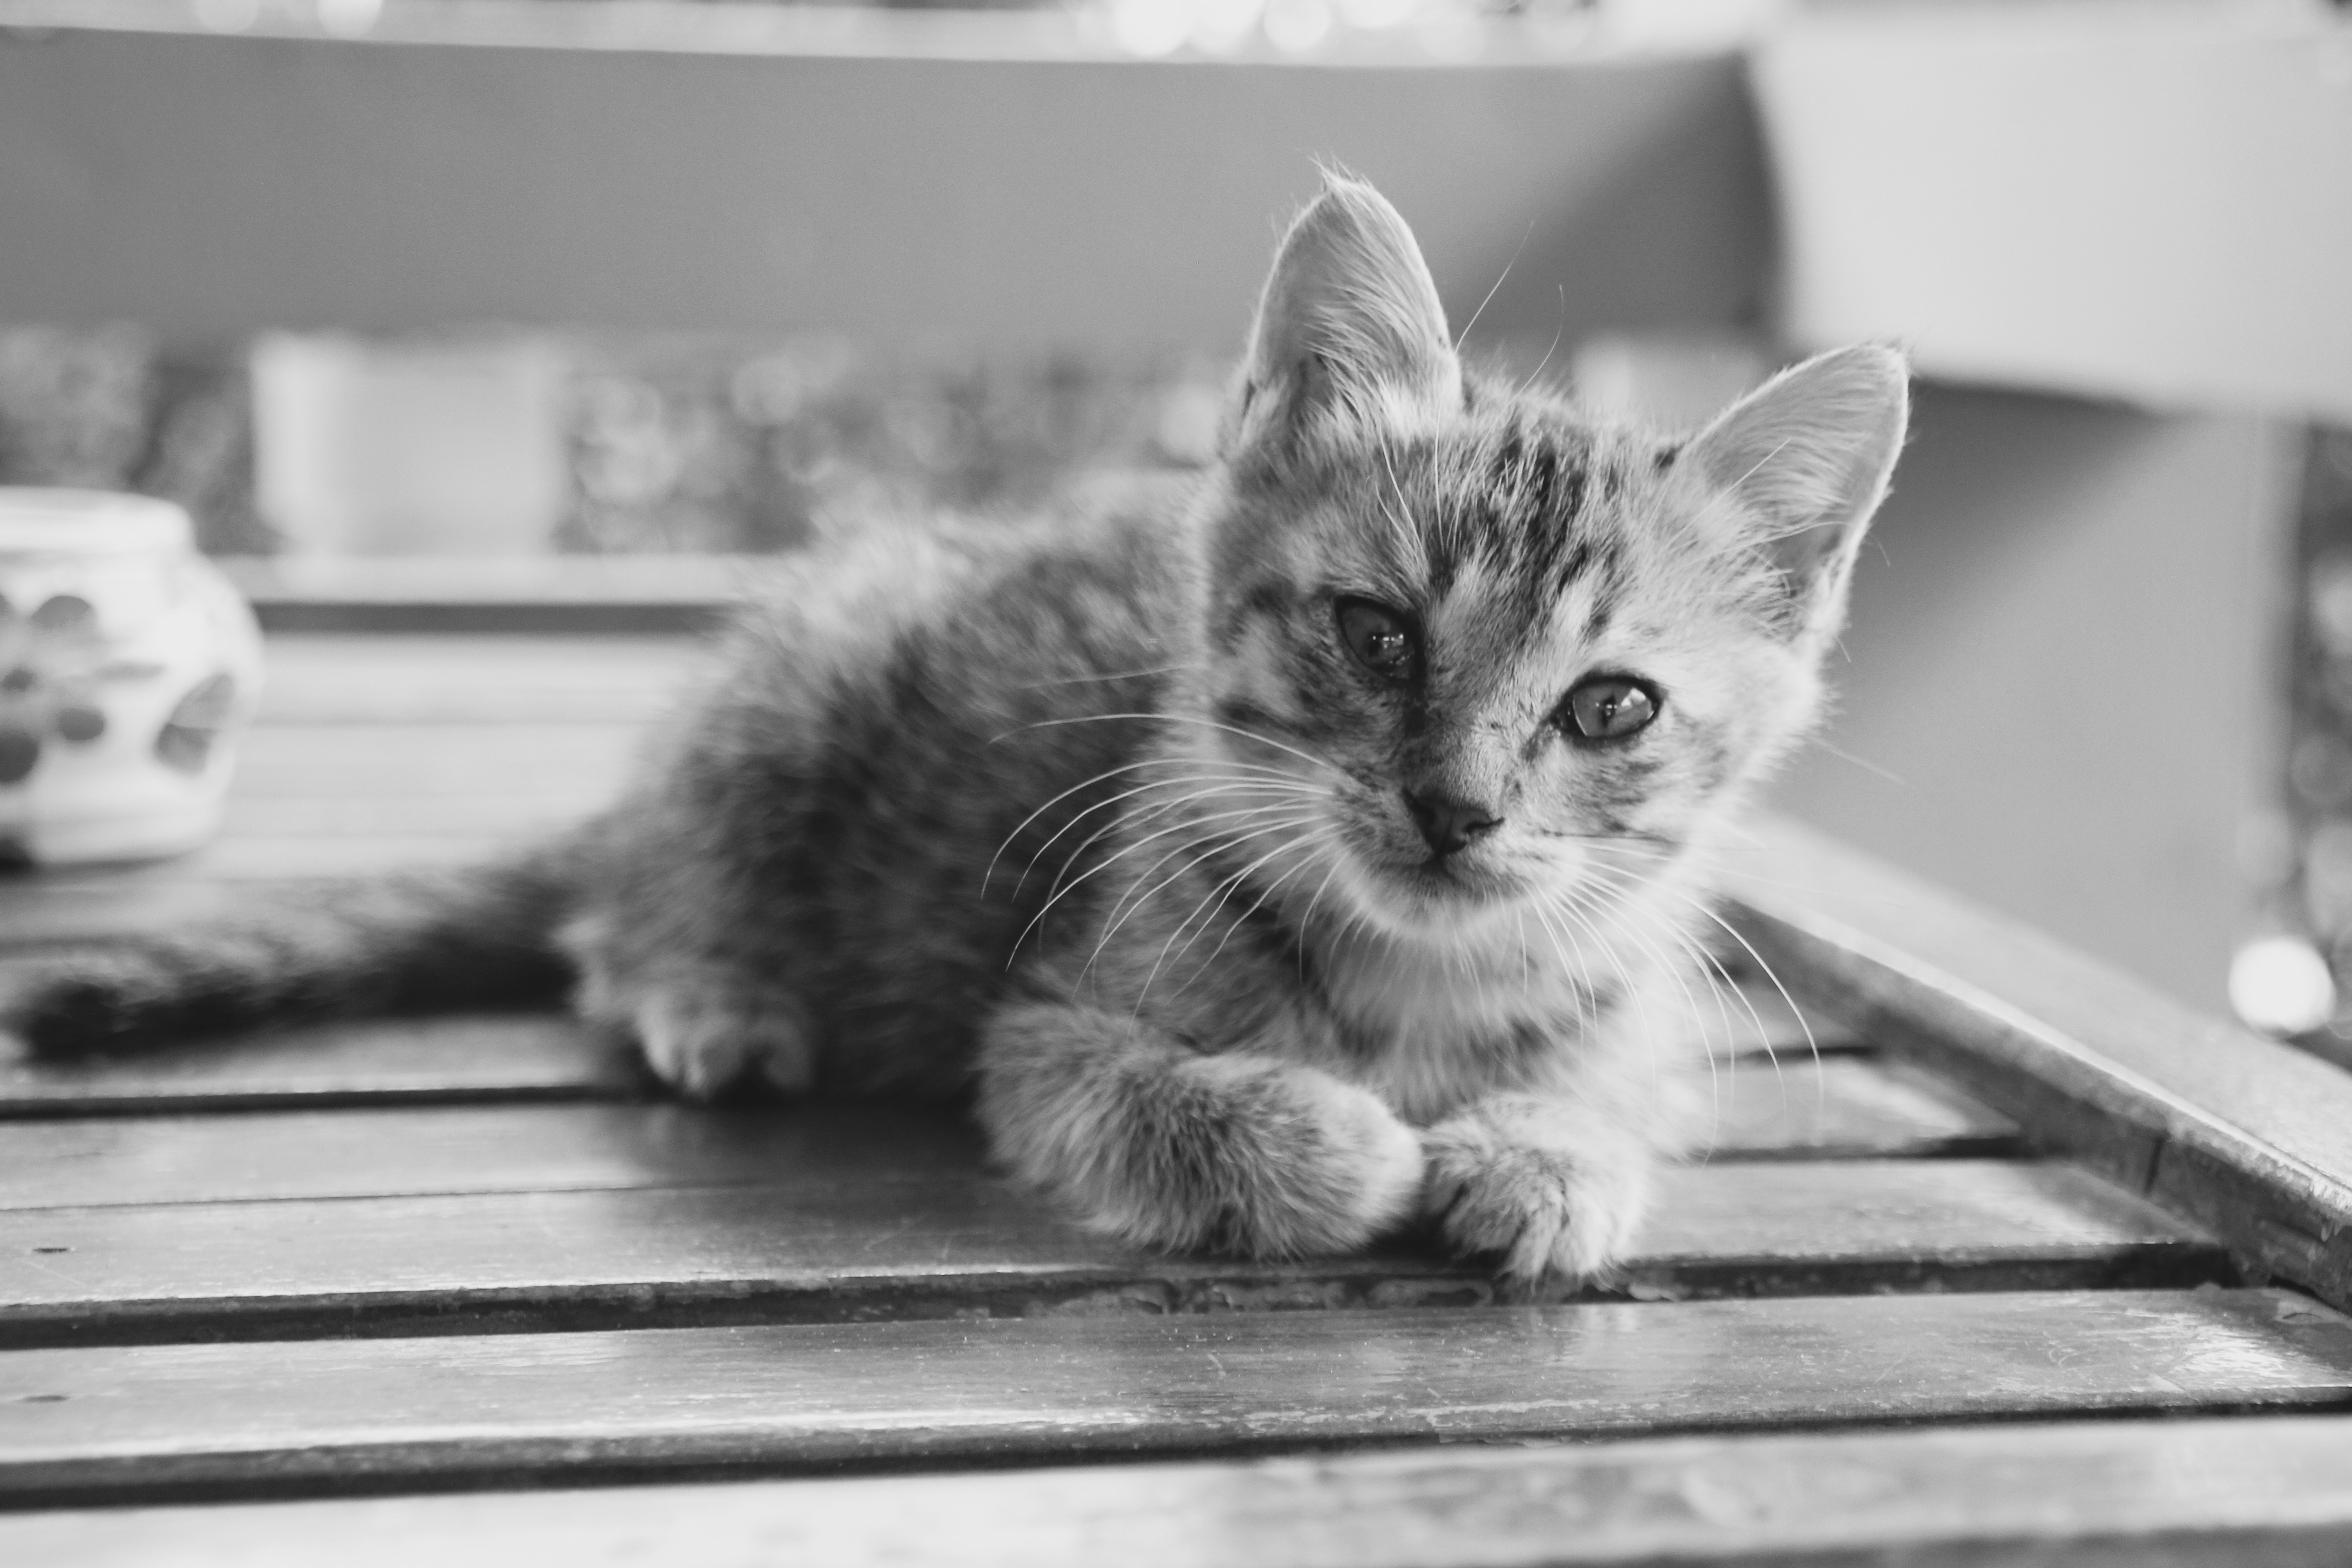
black and white, white, sweet, animal, cute, pet, kitten, cat, mammal, black, monochrome, whiskers, adidas, vertebrate, attention, domestic cat, snuggle, young animal, young cat, cat baby, baby cats, small cats, cat family, monochrome photography, small to medium sized cats, cat like mammal, domestic short haired cat, american shorthair